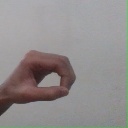
अक्षर: औ